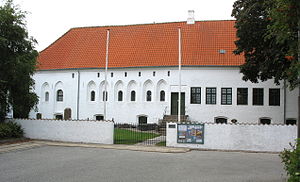
Dueholm Kloster
Dueholm Kloster i Nykøbing Mors
Dueholm Kloster i Nykøbing Mors.
Dueholm Kloster ligger i Nykøbing Mors. Den bevarede længe af det gamle klosteranlæg huser i dag Museum Mors.